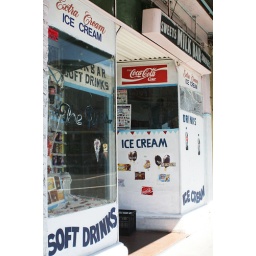
rio milk bar in summer hill